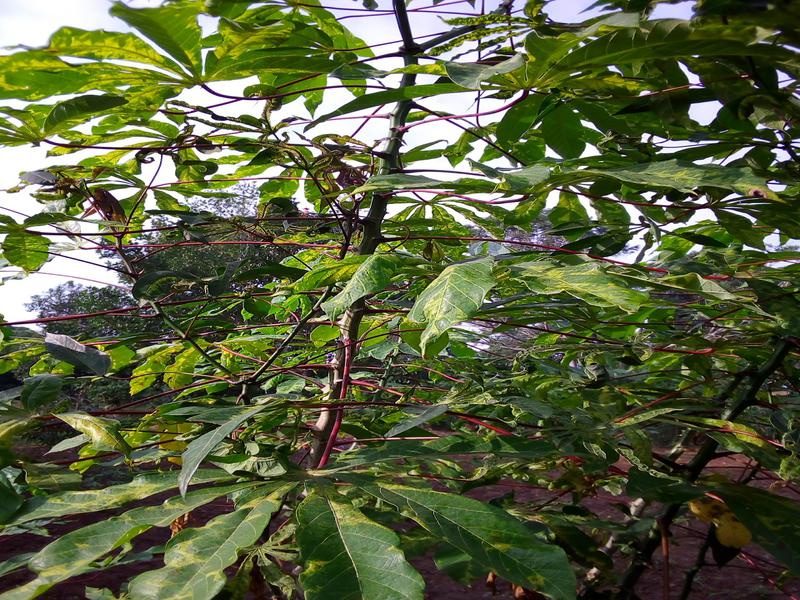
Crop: cassava
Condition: mosaic_disease